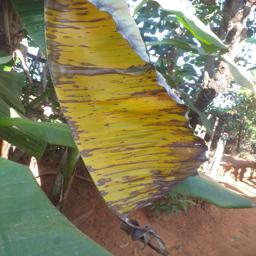
Label: MALBHOG LEAF